Charles B. Griffith

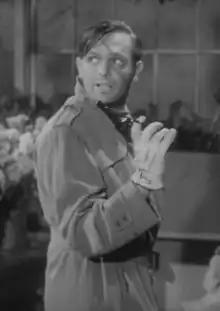
Griffith in "The Little Shop of Horrors" (1960)

Charles Byron Griffith (September 23, 1930 – September 28, 2007) was an American screenwriter, actor, and film director. He was the son of Donna Dameral, radio star of "Myrt and Marge", along with Charles' grandmother, Myrtle Vail, and was best known for writing Roger Corman productions such as "A Bucket of Blood" (1959), "The Little Shop of Horrors" (1960), and "Death Race 2000" (1975).